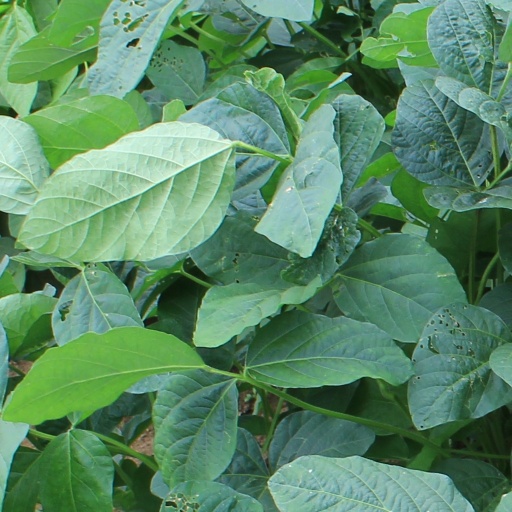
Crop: soybean